Rotem Crisis

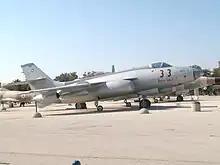
Sud-Ouest Vautour IIB 33 "Big Brother" at the Israeli Air Force Museum. This aircraft conducted both IAF reconnaissance flights on February 23 and 24.

On February 25 IDF Chief of Operations Yitzhak Rabin sent Ezer Weizman, commander in chief of the IAF, a note saying: "We've been caught with our pants down. During the next twenty four hours everything depends on the air force." Israel had been caught off guard and the General Staff of the Israel Defense Forces now issued a set of orders, codenamed "Rotem," for an emergency movement of forces. Israel's plans for the defense of the south had called for the deployment of four brigades. Prime Minister David Ben-Gurion refused the IDF's request for a massive mobilization of reserves, but authorized the call-up of 7,000 men, the minimum required to maintain a heightened state-of-alert for a prolonged amount of time. Thus the units deployed in the next 24 hours were mostly regular army units. The 1st Golani Brigade and the 7th Armored Brigade deployed to the northern Negev, near the Rafah Opening, while the 35th Paratroopers Brigade and 37th Mechanized Brigade held the Ketziot region. As these moved into position, the air force was instructed to prepare for immediate action against Egyptian forces in the Sinai.